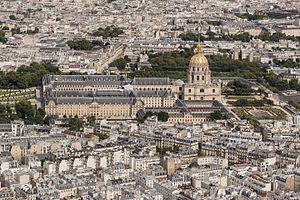
Façade ouest de l'hôtel des Invalides, vue depuis la tour Eiffel à Paris en France. Italiano: La facciata occidentale dell'Hôtel des Invalides vista dalla Torre Eiffel a Parigi. Lëtzebuergesch: D'Westfassad vum Hôtel national des Invalides vum Eiffeltuerm zu Paräis aus gesinn. Português: Panorama da face oeste do Palácio dos Inválidos visto da Torre Eiffel em Paris. Русский: Вид на западный фасад Дома инвалидов с Эйфелевой башни в Париже. Українська: Вид на західну частину Дому Інвалідів з Ейфелевої вежі, Париж.Română: Vedere dinspre vest (de pe Turnul Eiffel) a Hôtel des Invalides, Paris.
Cet article recense les églises les plus hautes.
Cet article recense les églises en France les plus hautes.